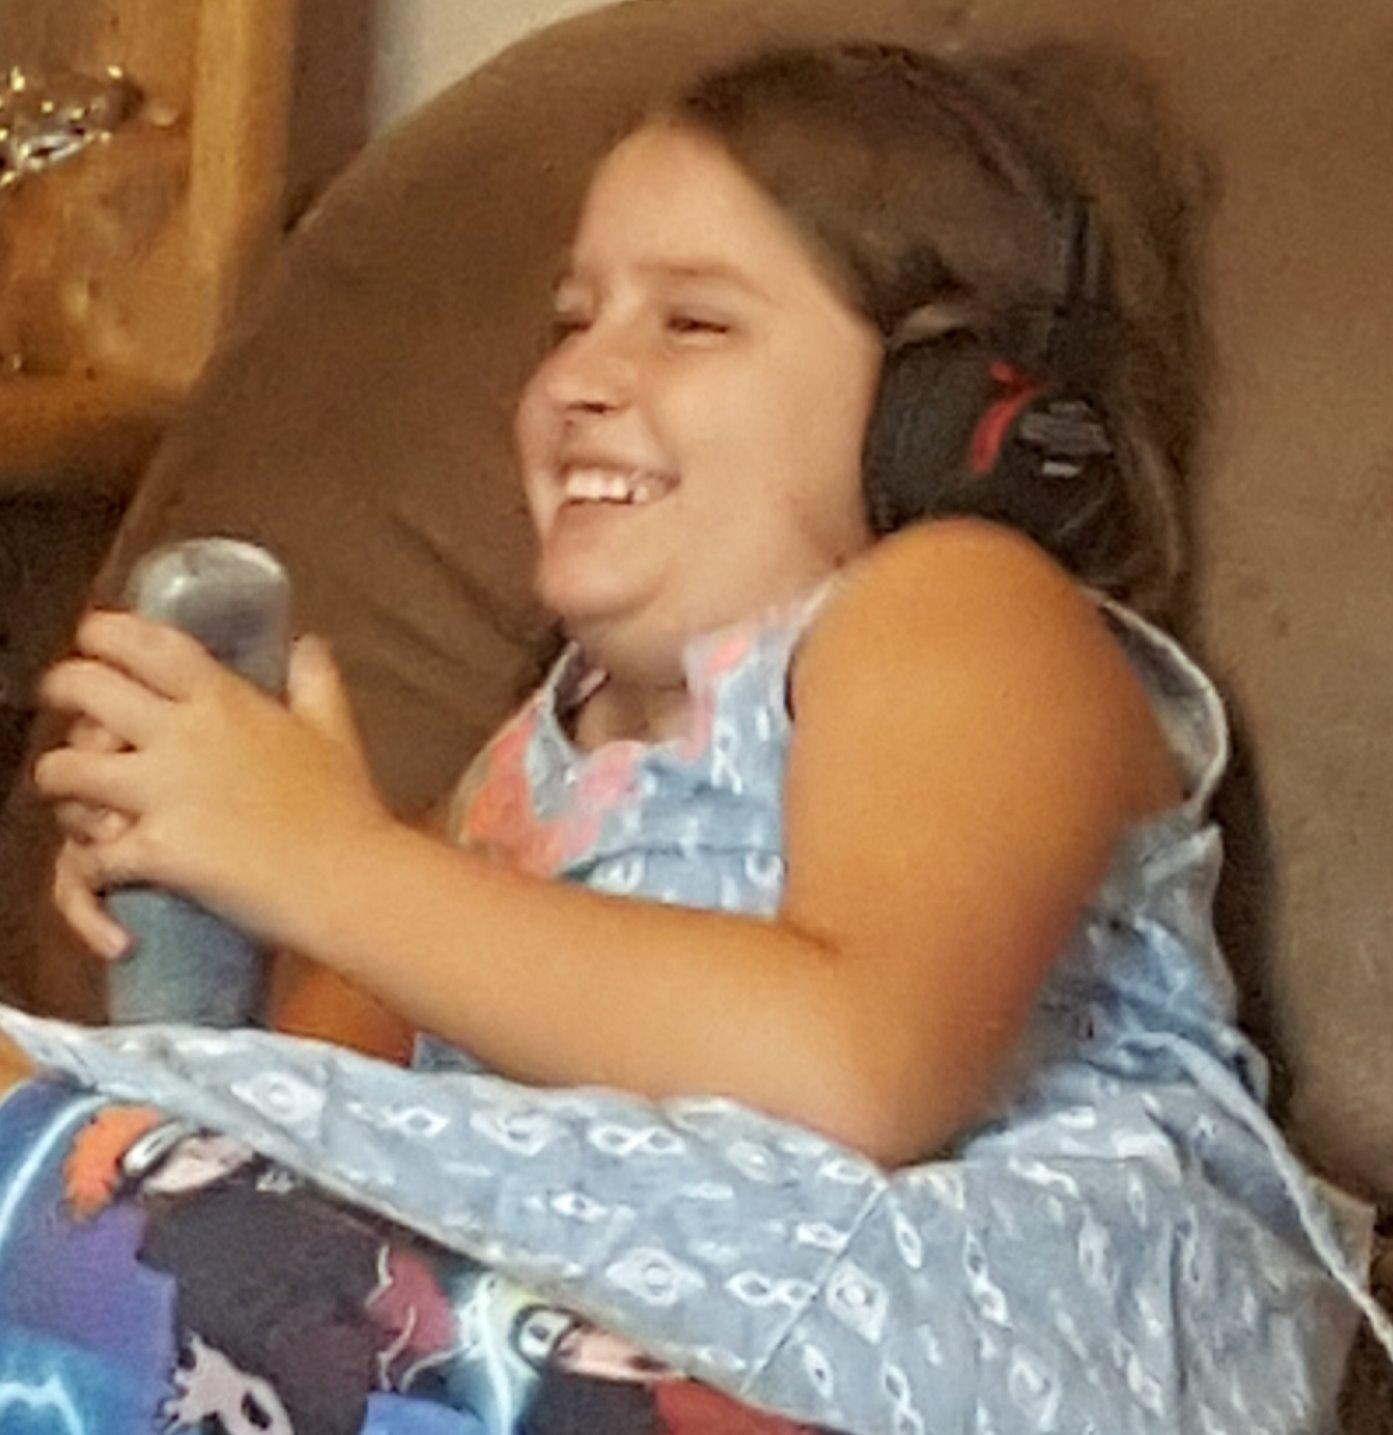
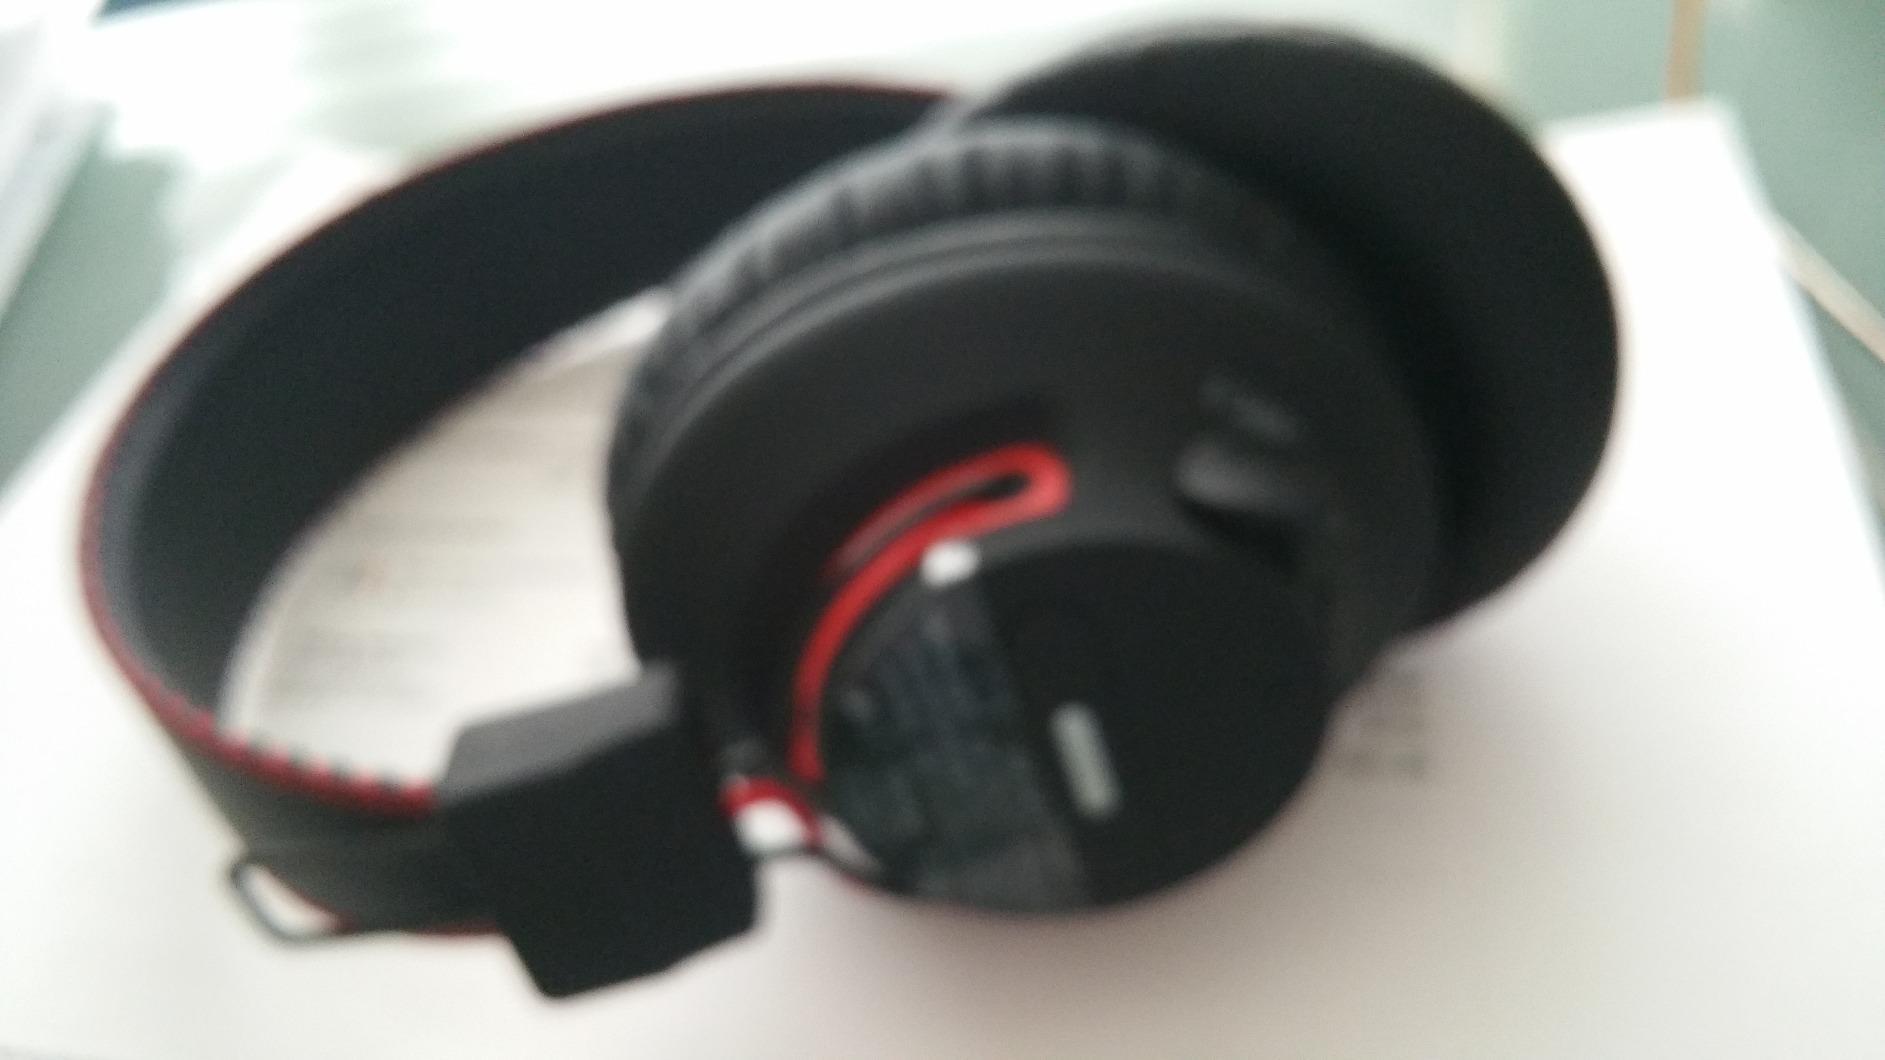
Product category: headphones
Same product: yes